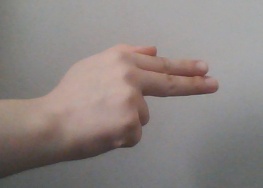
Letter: ghain